Sam Edwards

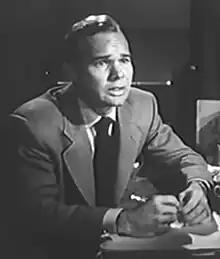
Edwards in "The Sun Sets at Dawn" (1950)

Sam George Edwards (May 26, 1915 – July 28, 2004) was an American actor. His most famous role on television was as banker Bill Anderson on "Little House on the Prairie".